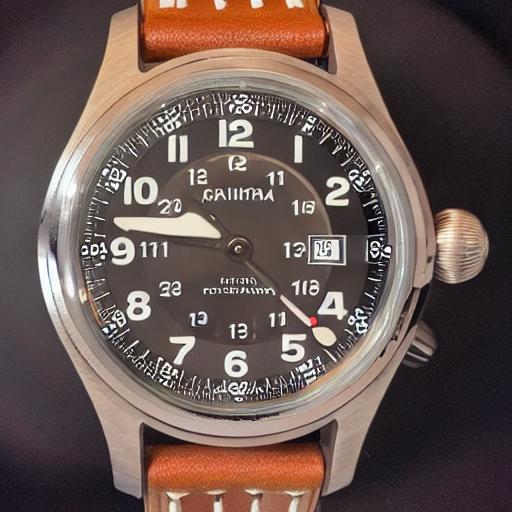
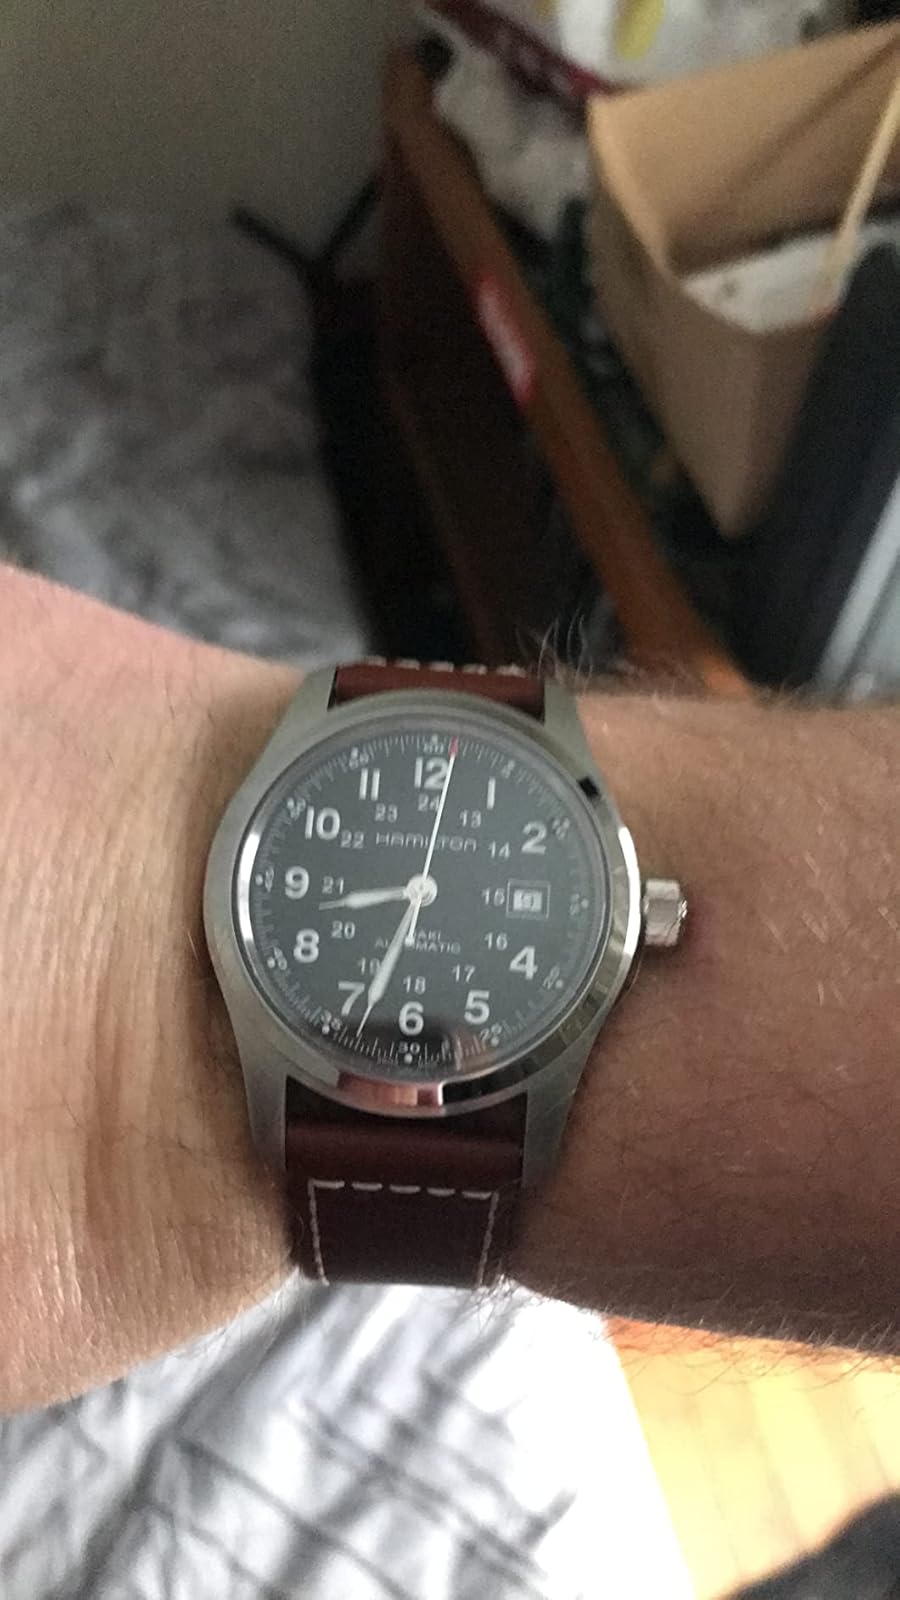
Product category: accessories_watch
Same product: no